Hans Christian Blech

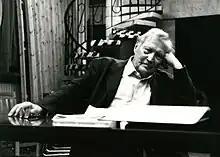
Hans Christian Blech (1986)

Hans Christian Blech (20 February 19155 March 1993) was a German film, stage and television character actor who found success in both Germany and Hollywood.